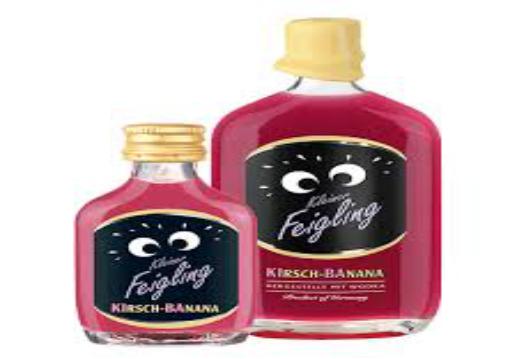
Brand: Kleiner Feigling
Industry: Food